Rodrigo Palacio

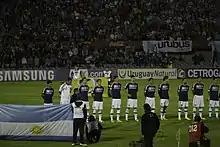
Rodrigo Palacio (number 18) lining up with Argentina against Uruguay.

After an impressive 2012–13 season with Inter, Palacio became a regular member of the Argentina national team under Sabella. During the qualifiers for the 2014 World Cup, he played eight matches and assisted several goals that helped Argentina finish first place in its group with 32 points. He scored his second goal for Argentina on 11 October 2013, scoring the third goal in the 3–1 victory against Peru in round 17 of the qualifiers.